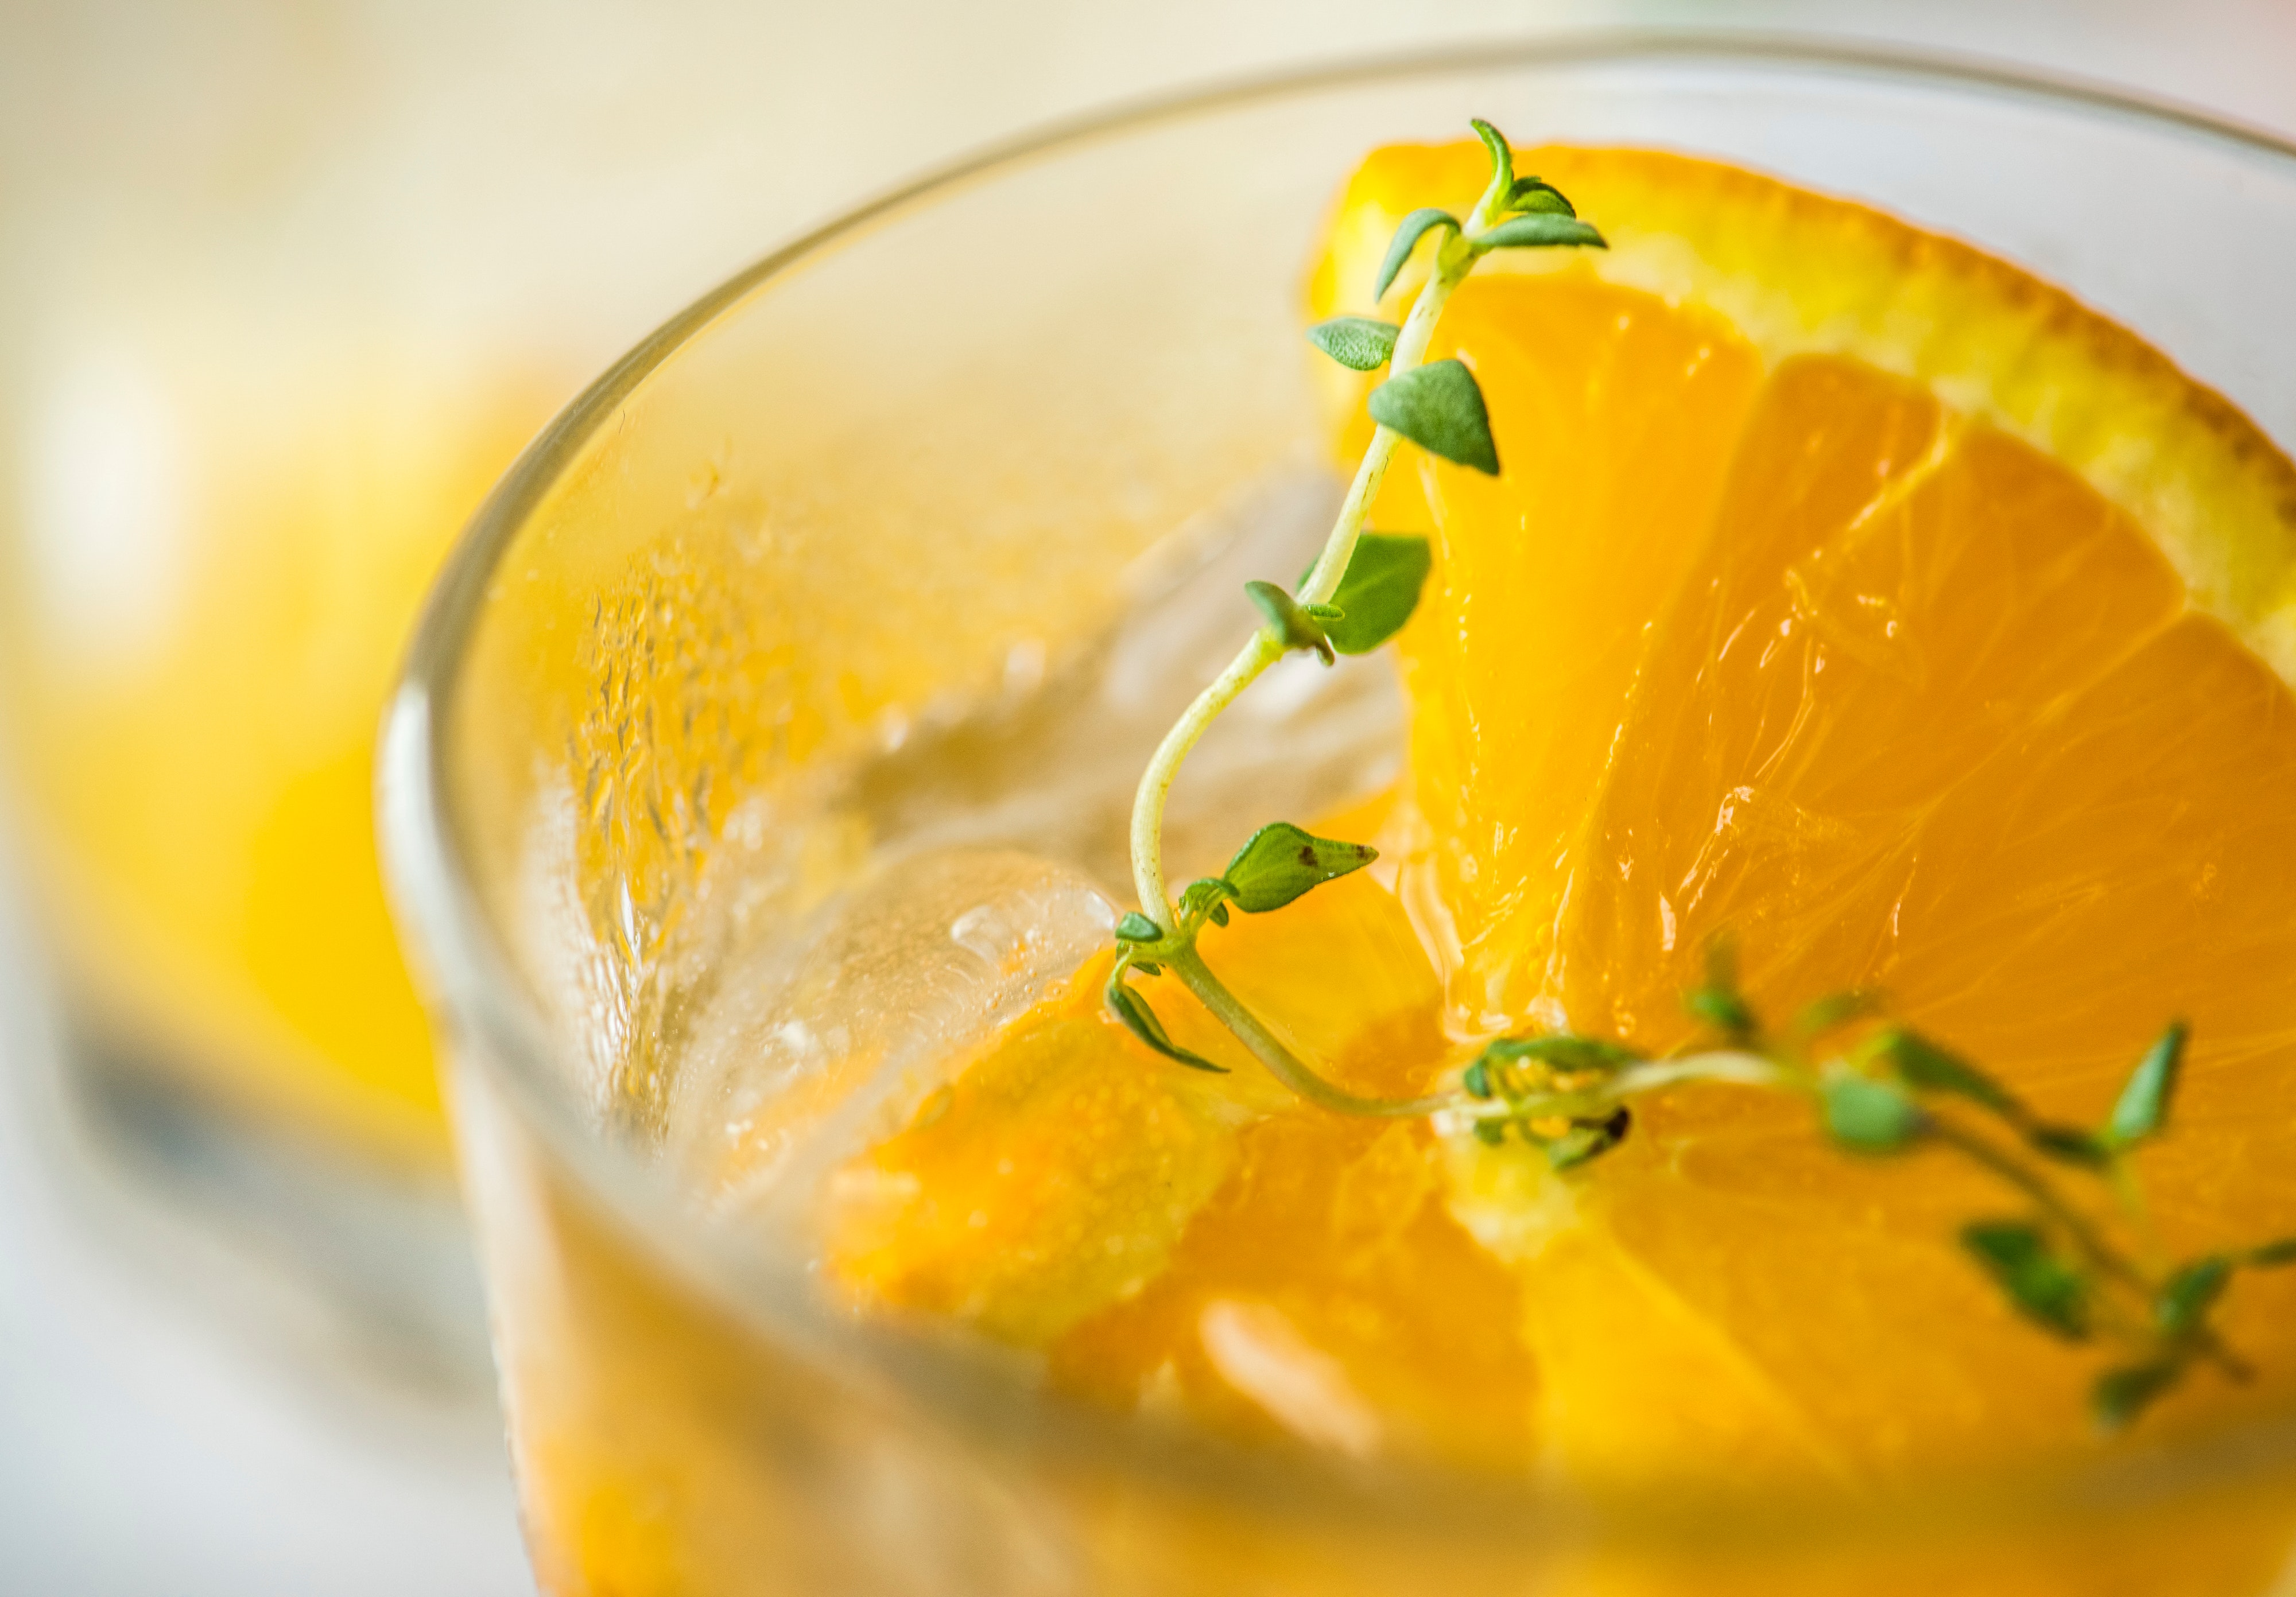
food, lemon lime, meyer lemon, ingredient, lime, drink, lemon, fizz, lemon juice, citrus, sour, lemonade, garnish, cocktail garnish, sweet lemon, fruit, cuisine, non alcoholic beverage, caipiroska, citric acid, dish, produce, daiquiri